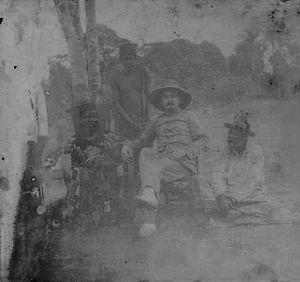
Le Roi Ma-Loango N'Gangue M'Voumbe Loembe Lou N'Kambissi, son premier ministre, son garde d'honneur et un français.